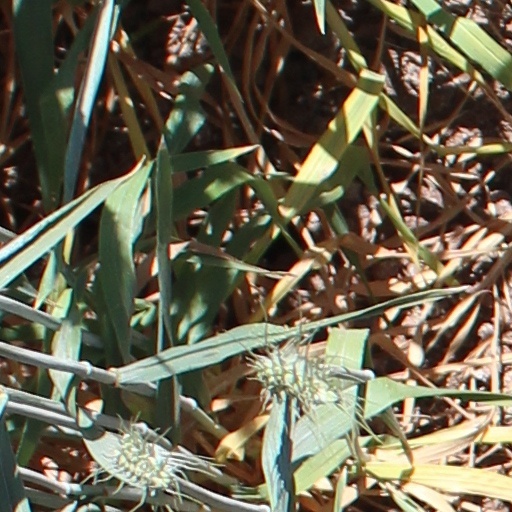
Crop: wheat